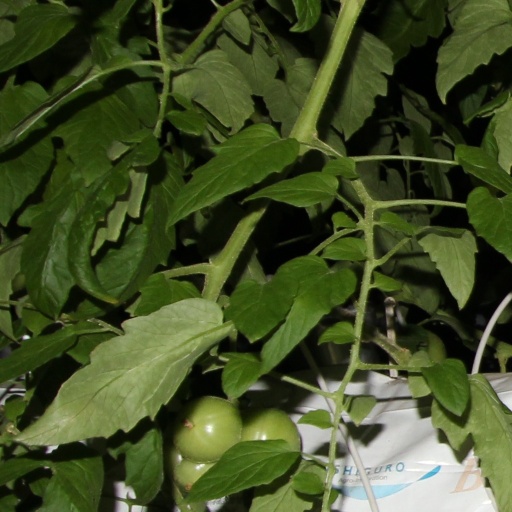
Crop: tomato